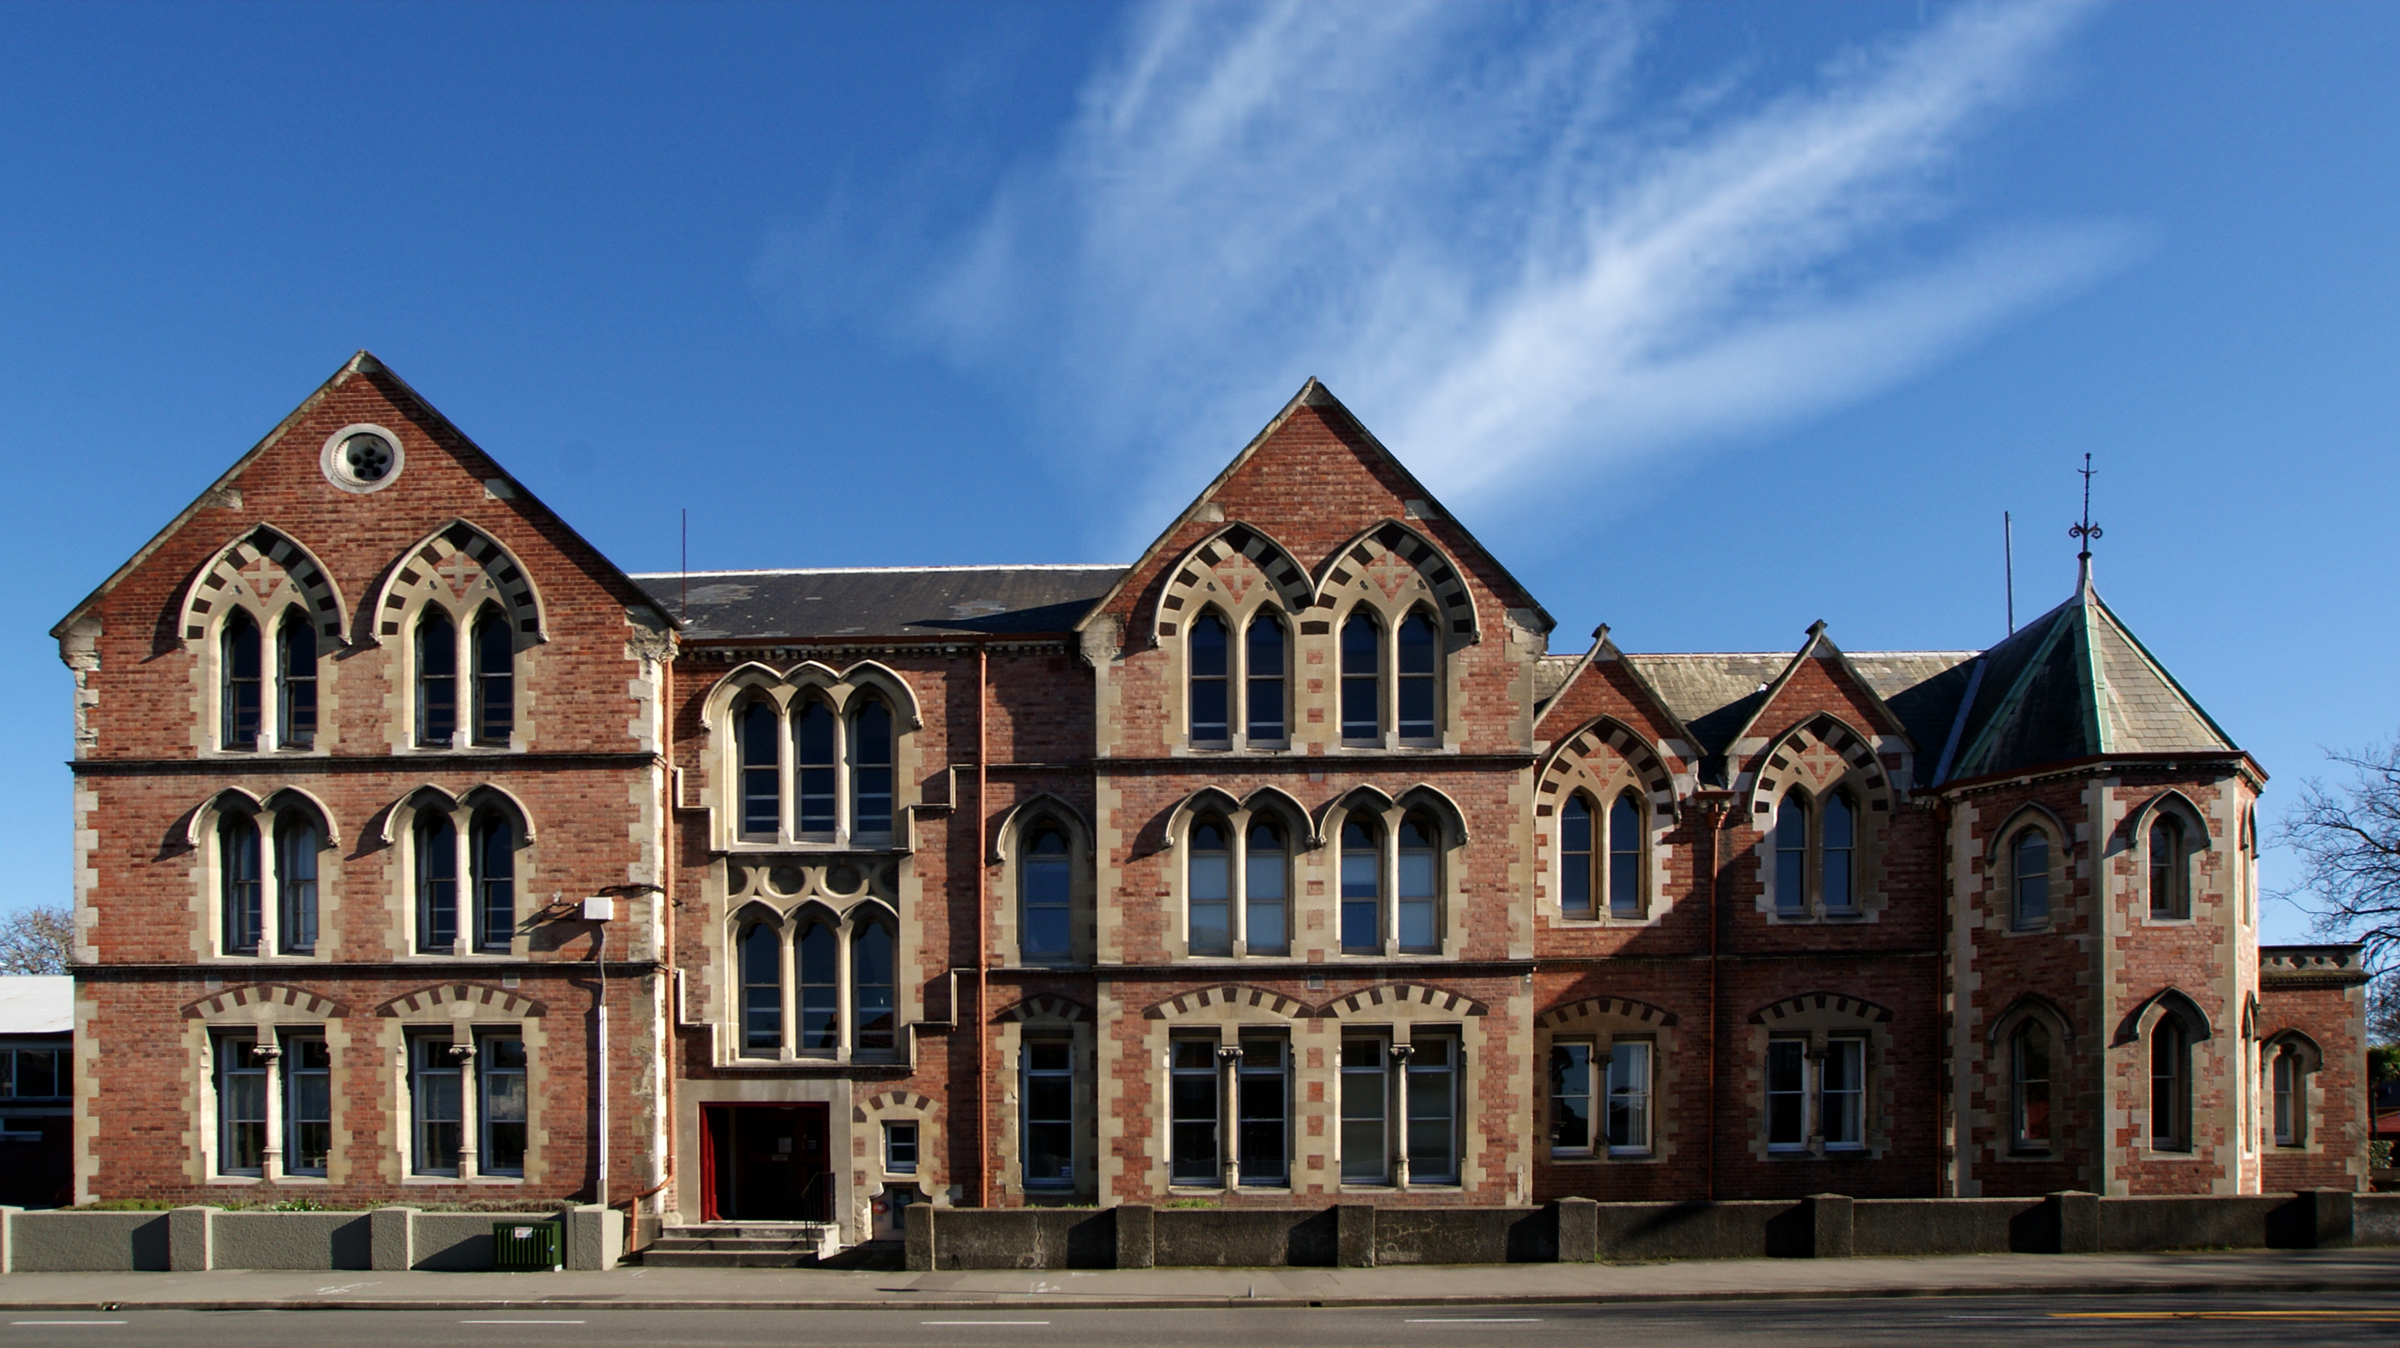
architecture, house, town, building, home, downtown, landmark, facade, church, bricks, estate, christchurch, cramnercentre, masonary